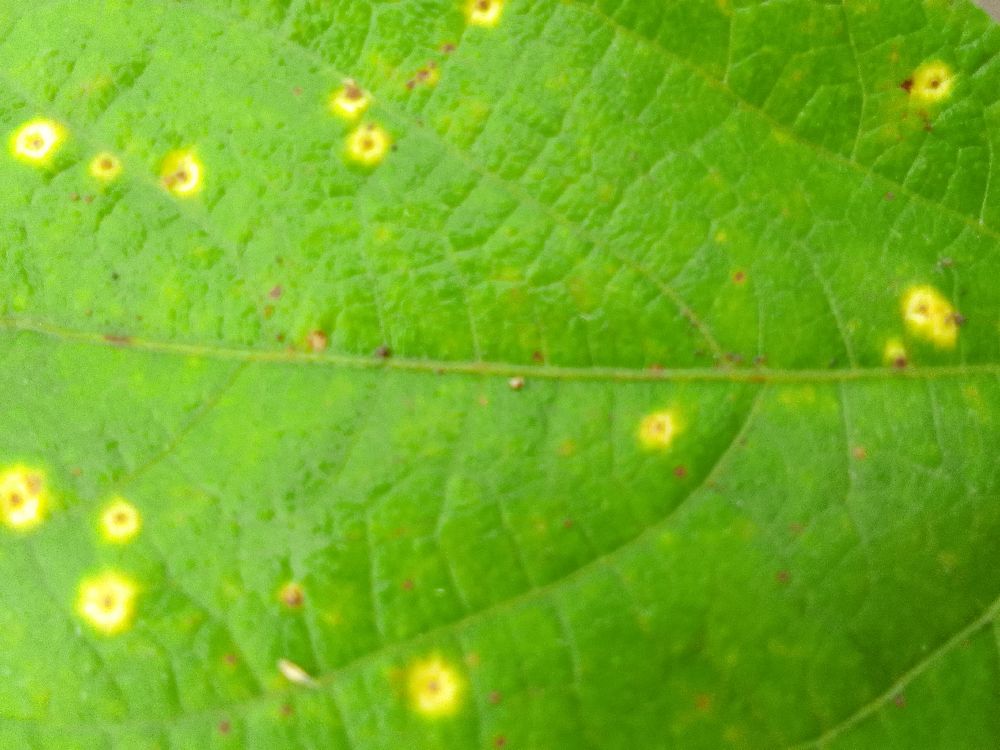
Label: rust